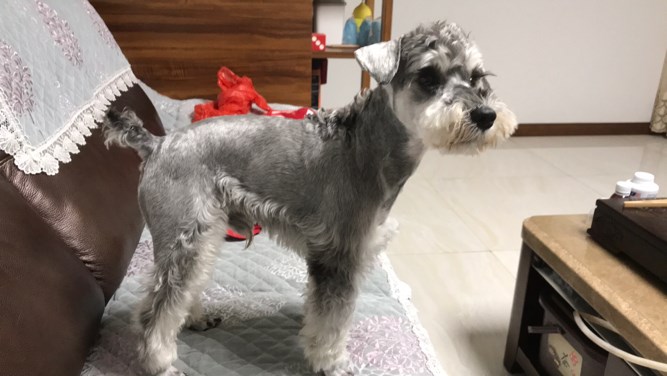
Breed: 2342-n000102-miniature_schnauzer